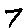
Label: 7